Raymond Vall

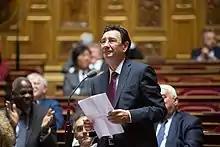
Raymond Vall in 2015

Raymond Vall (born 13 January 1942 in Fleurance) is a member of the Senate of France, representing the Gers department. He is a member of the Radical Party of the Left.